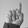
ASL letter: D